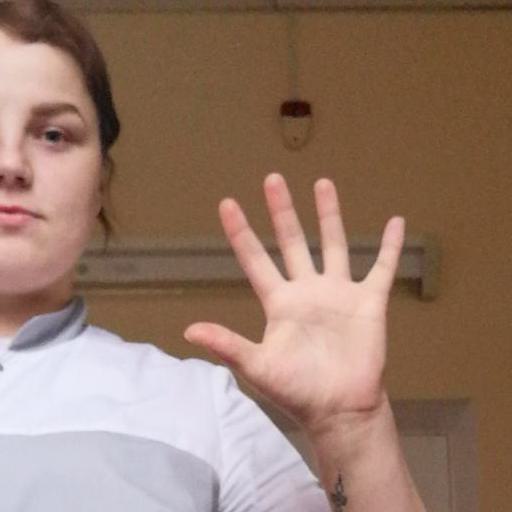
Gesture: palm